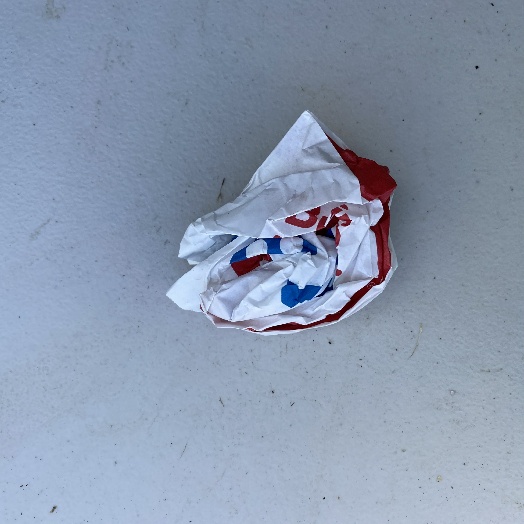
Label: Paper